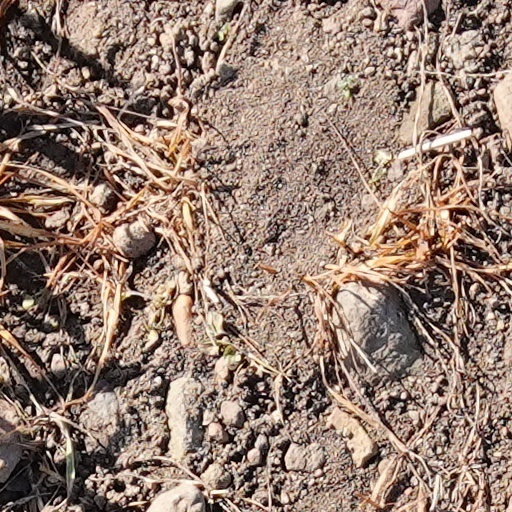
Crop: wheat